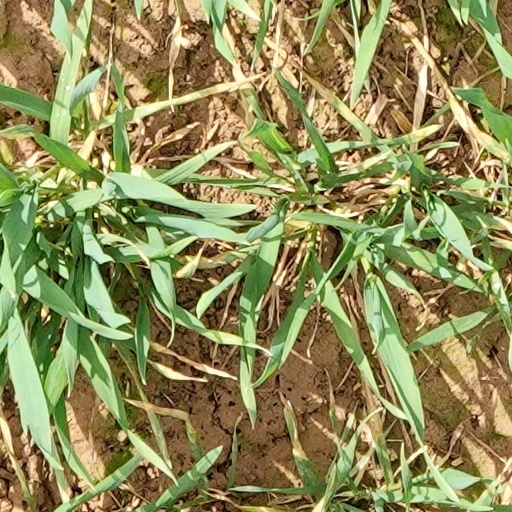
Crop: wheat